Answer in natural language. Which point is closer to the camera taking this photo, point A  or point B? Choose between the following options: B or A
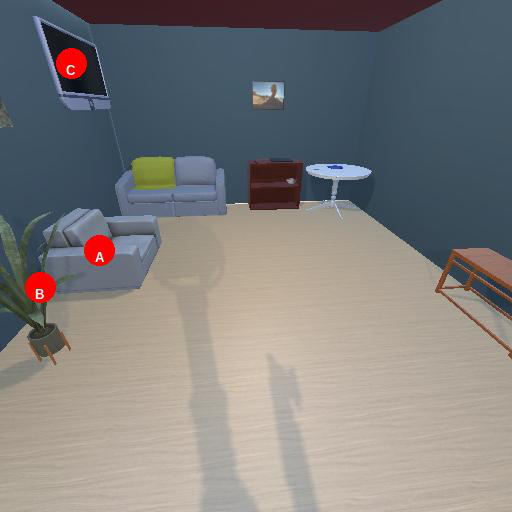
<answer>B</answer>